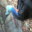
Label: bird